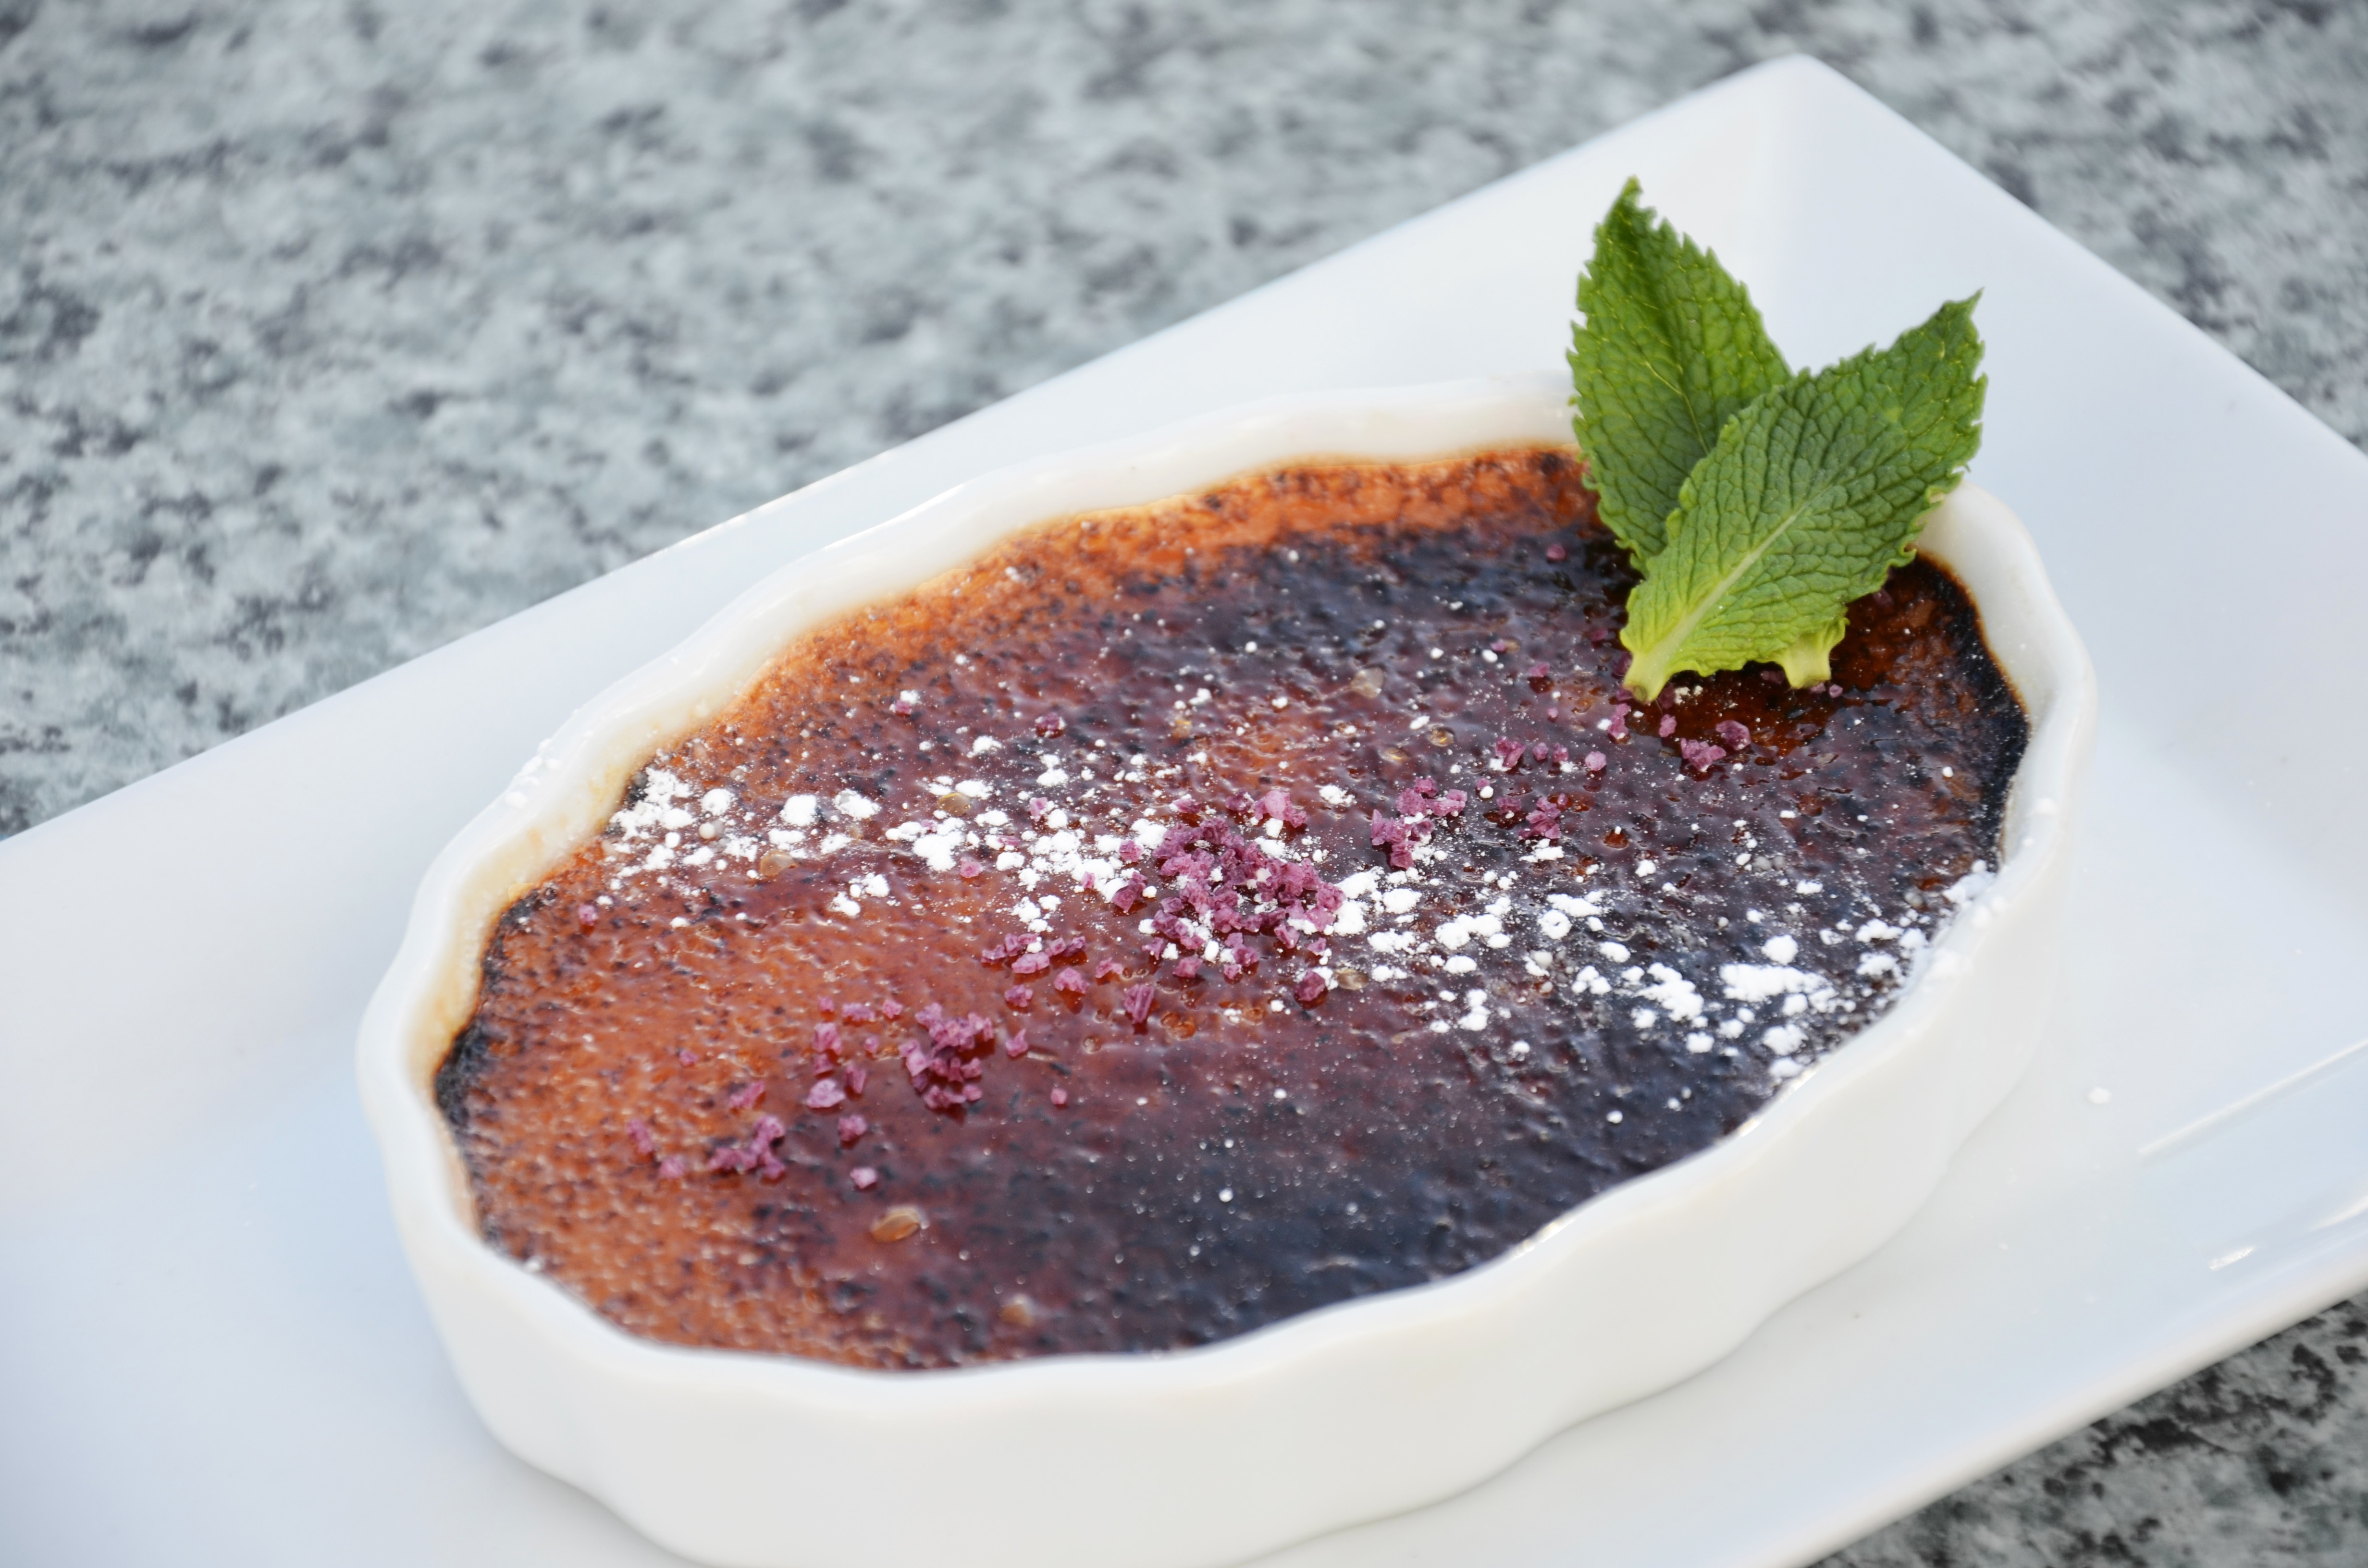
fruit, berry, dish, meal, food, produce, breakfast, dessert, cuisine, mint, creme brulee, chocolate cake, pudding, chocolate brownie